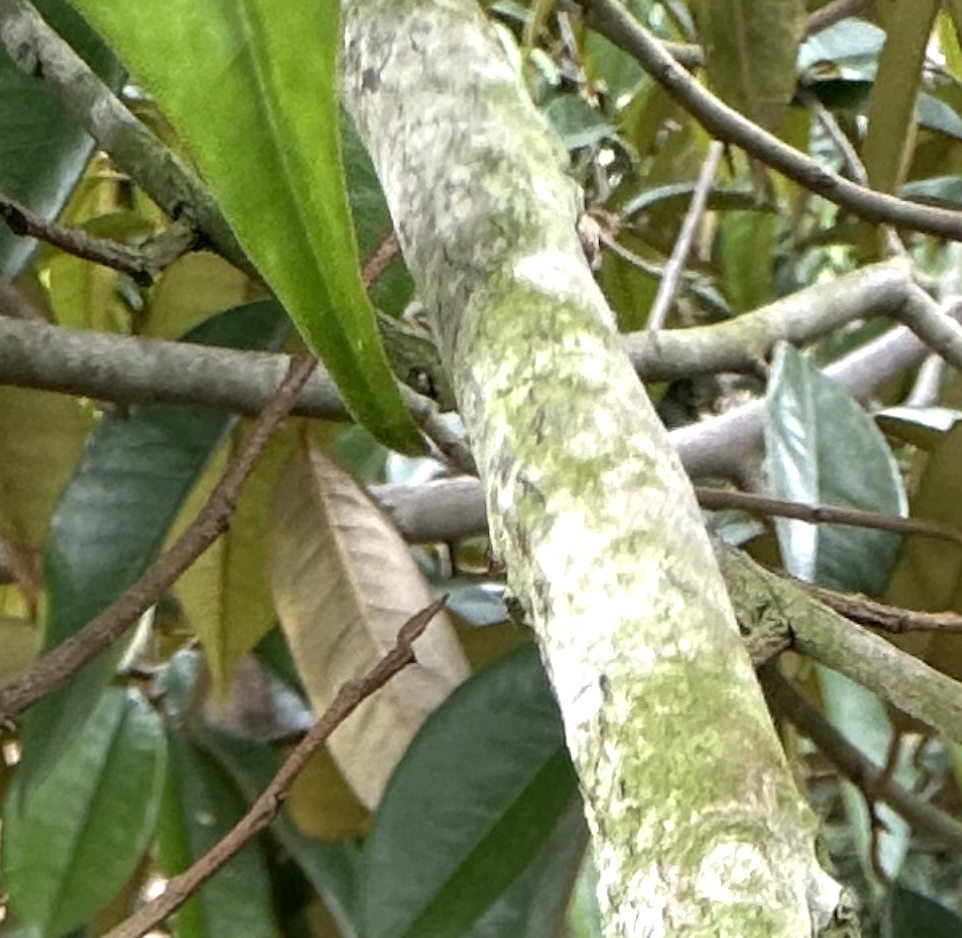
Label: pink_disease